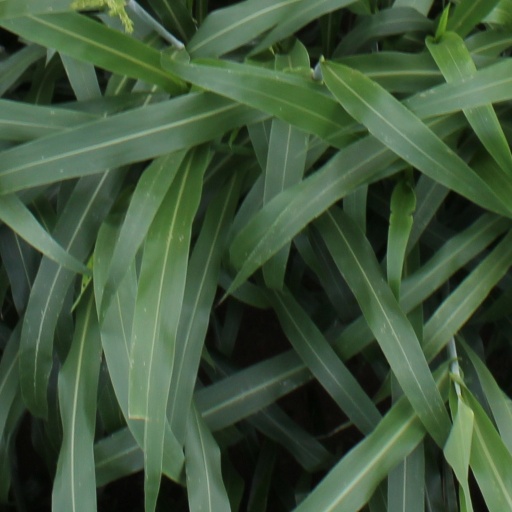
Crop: sorghum